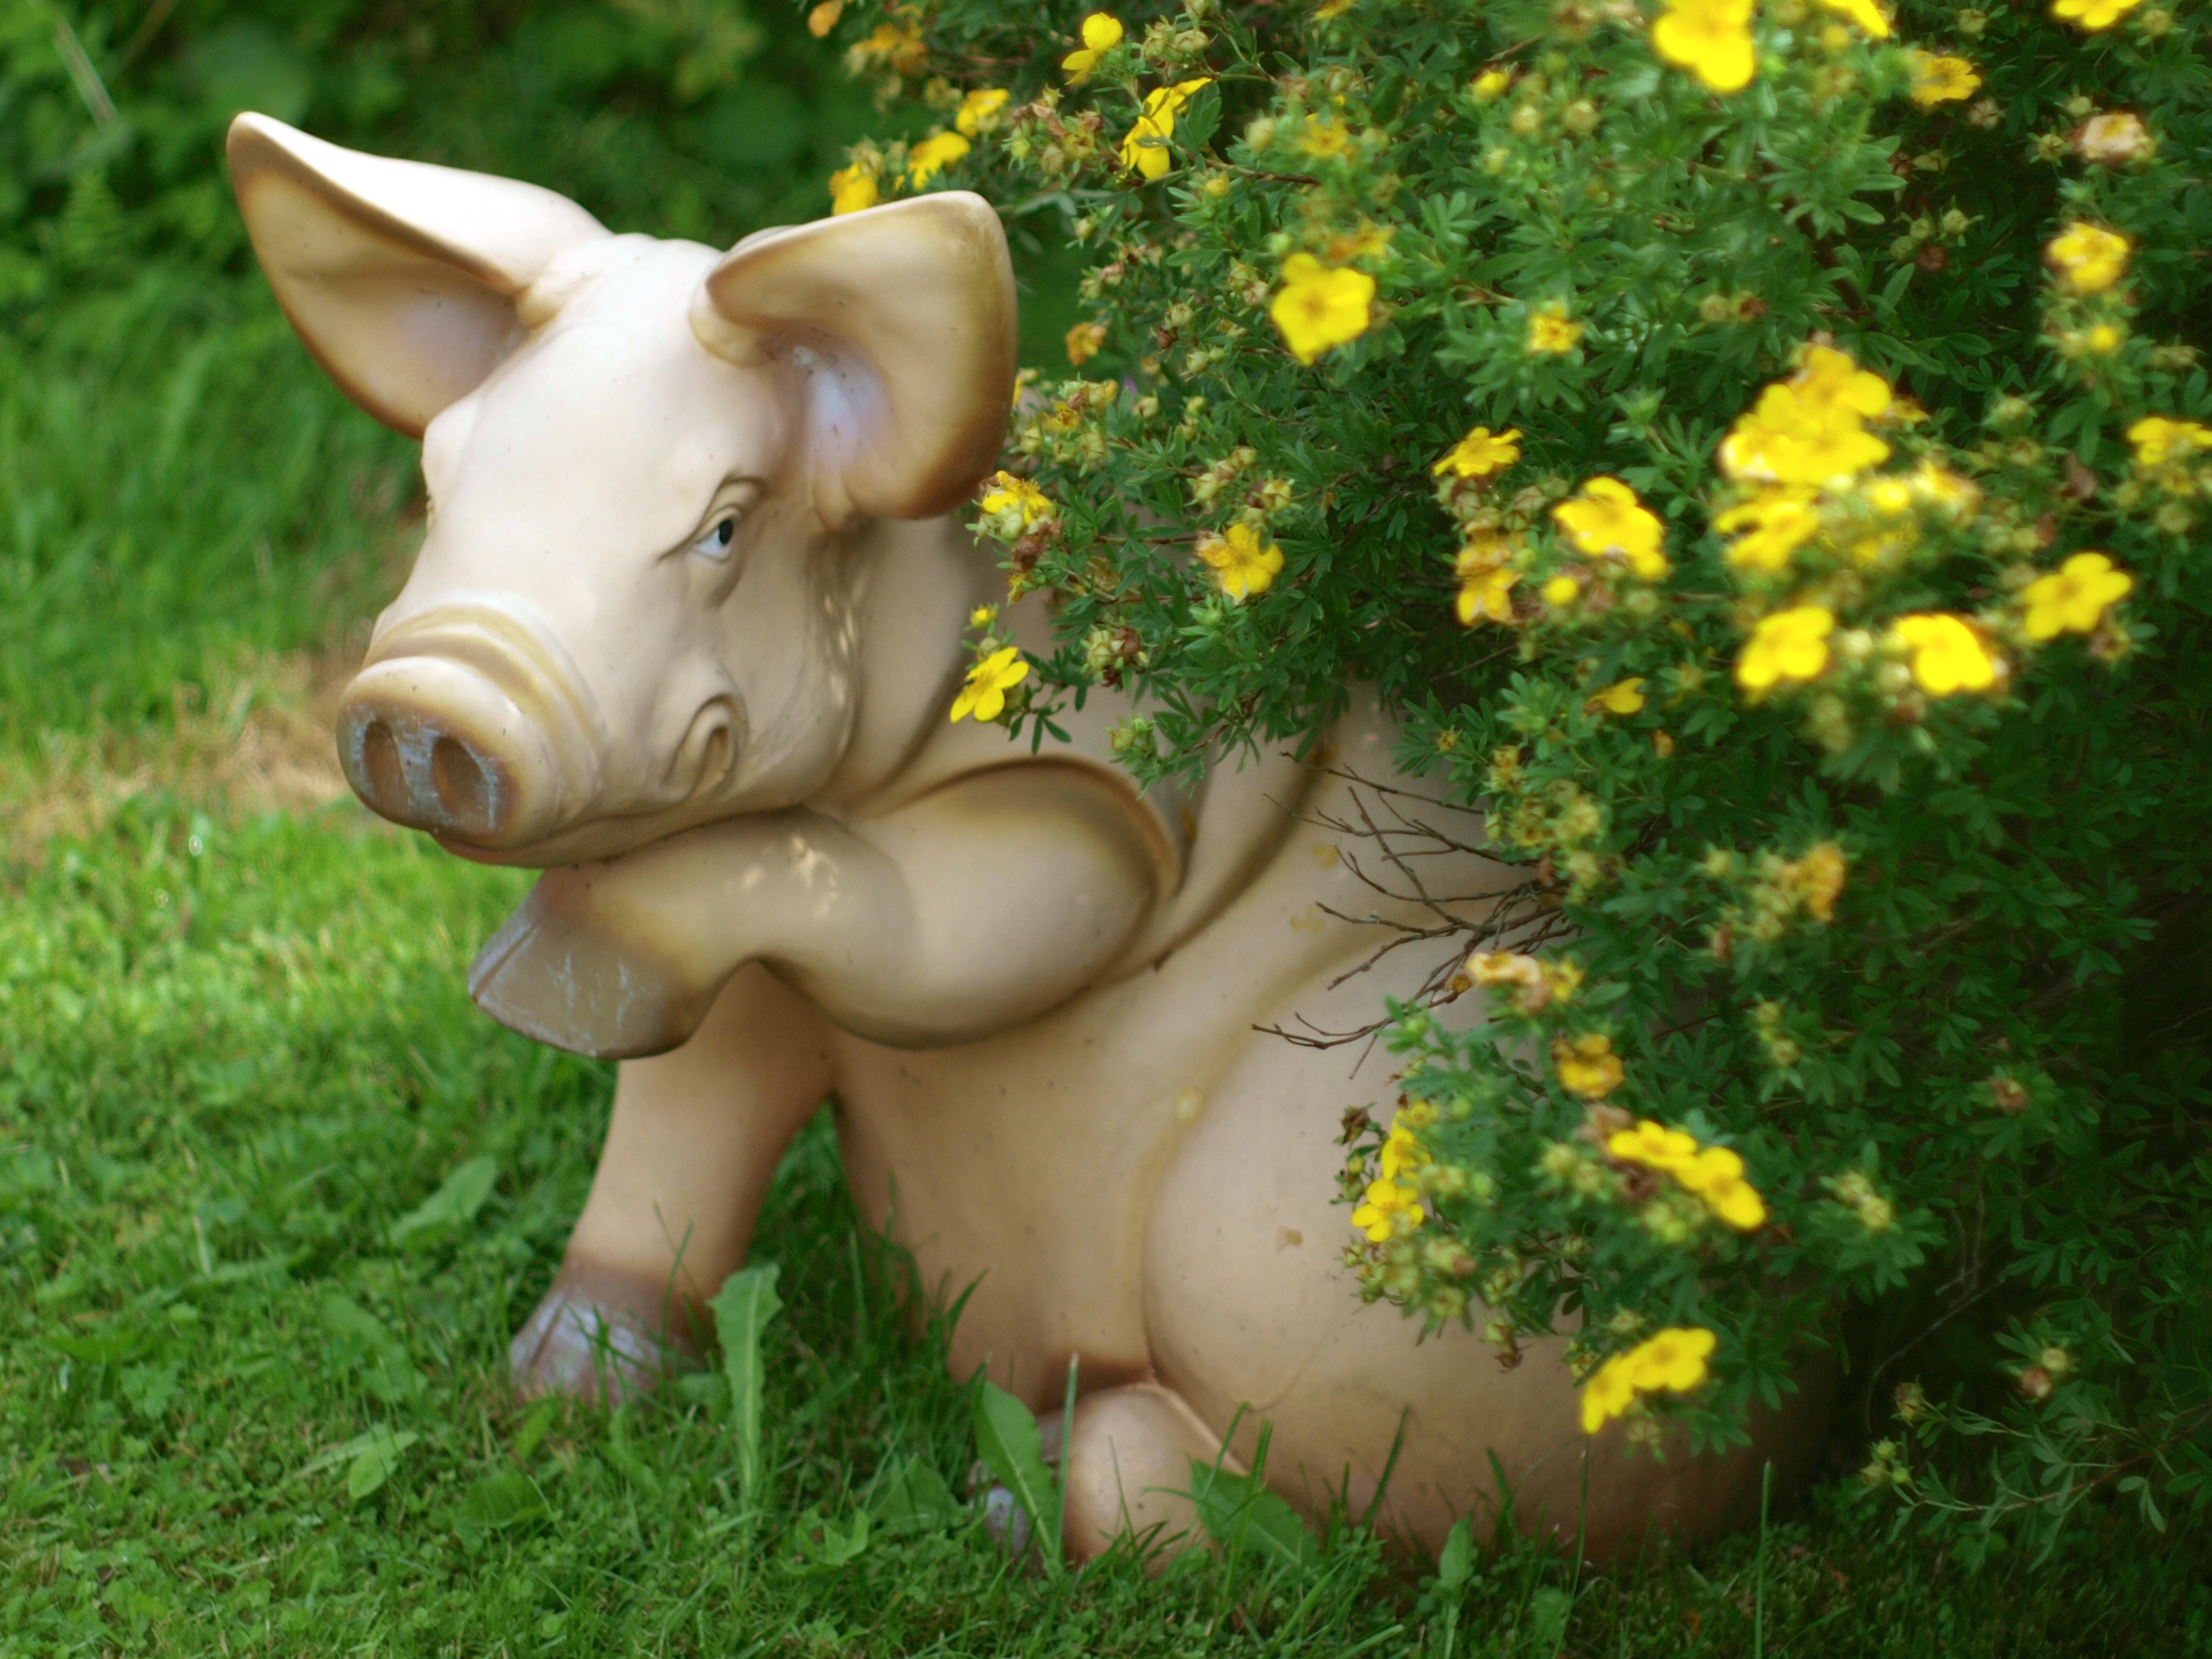
grass, lawn, meadow, flower, statue, garden, decorative, statuette, pig, clearance